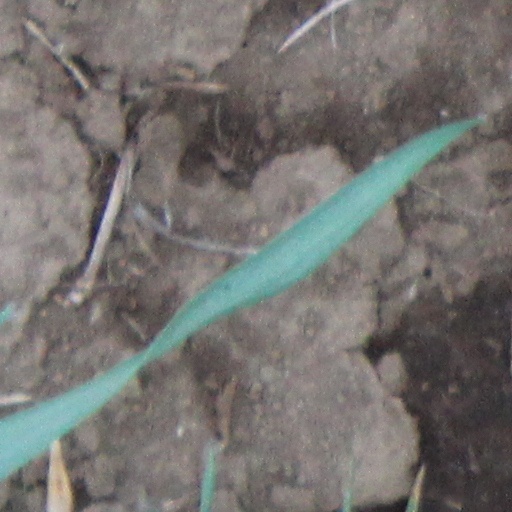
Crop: wheat